Gregory Paul Jordan

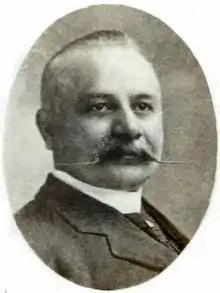
Gregory Paul Jordan

Gregory Paul Jordan (died 4 December 1921) was a British-Indian doctor and educator of Armenian descent. He served in various medical positions throughout colonial British Hong Kong, and was involved with various medical and educational institutions in the territory.